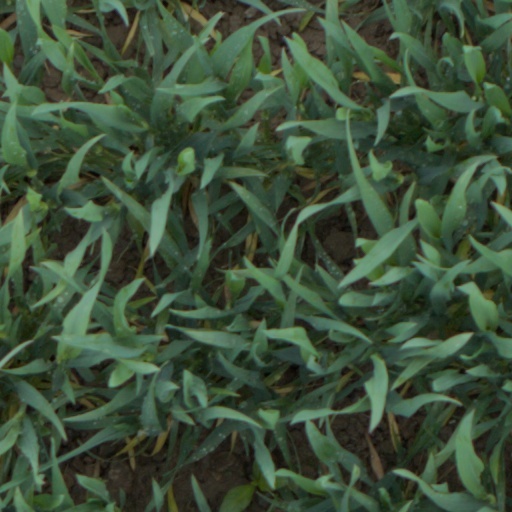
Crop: wheat